No Doubt

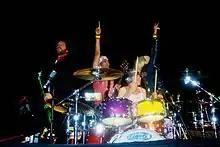
No Doubt performing in 2002

On November 22, 2002, No Doubt received the Key to the City of Anaheim, given by the Mayor of Anaheim, Tom Daly, in Disneyland during the band's appearance on (KROQ-FM) where they performed five songs. In January 2003, No Doubt performed in the Super Bowl XXXVII halftime show.